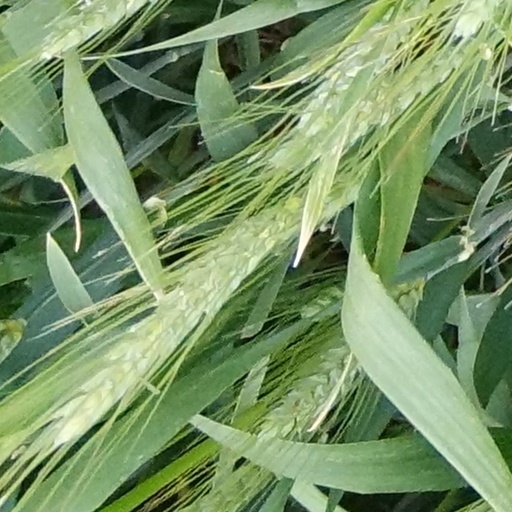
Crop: wheat